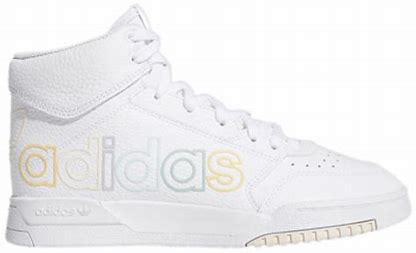
Brand: adidas
Model: Drop Step XL Skate